Modcomp

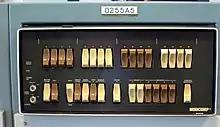
Front panel of a NASA Modcomp II

Many of Modcomp's early sales were for tracking and data collection from NASA space probes, and in the 1980s they provided a network of 250 Modcomp II systems to control the Space Shuttle launch complex at Cape Canaveral as well as SET at SAIL at JSC until T-30, at which point control was handed over to a single IBM mainframe. In the 1990s Modcomp developed a product in the UK called ViewMax, which was used to connect web-based "front-ends" to legacy systems. In 1996, Modcomp had $36.7 million in sales, and were purchased by CSPI.